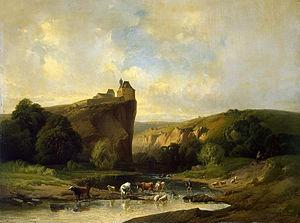
Un gué sur la Lesse à Walzin. Huile sur panneau de bois par Joseph Quinaux et Eugène Verboeckhoven.
Joseph Quinaux était un artiste-peintre belge.
Le château de Walzin est un château belge situé en Condroz dans le hameau de Walzin, dans l'ancienne commune de Dréhance en Région wallonne dans la province de Namur.